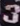
Number: 3